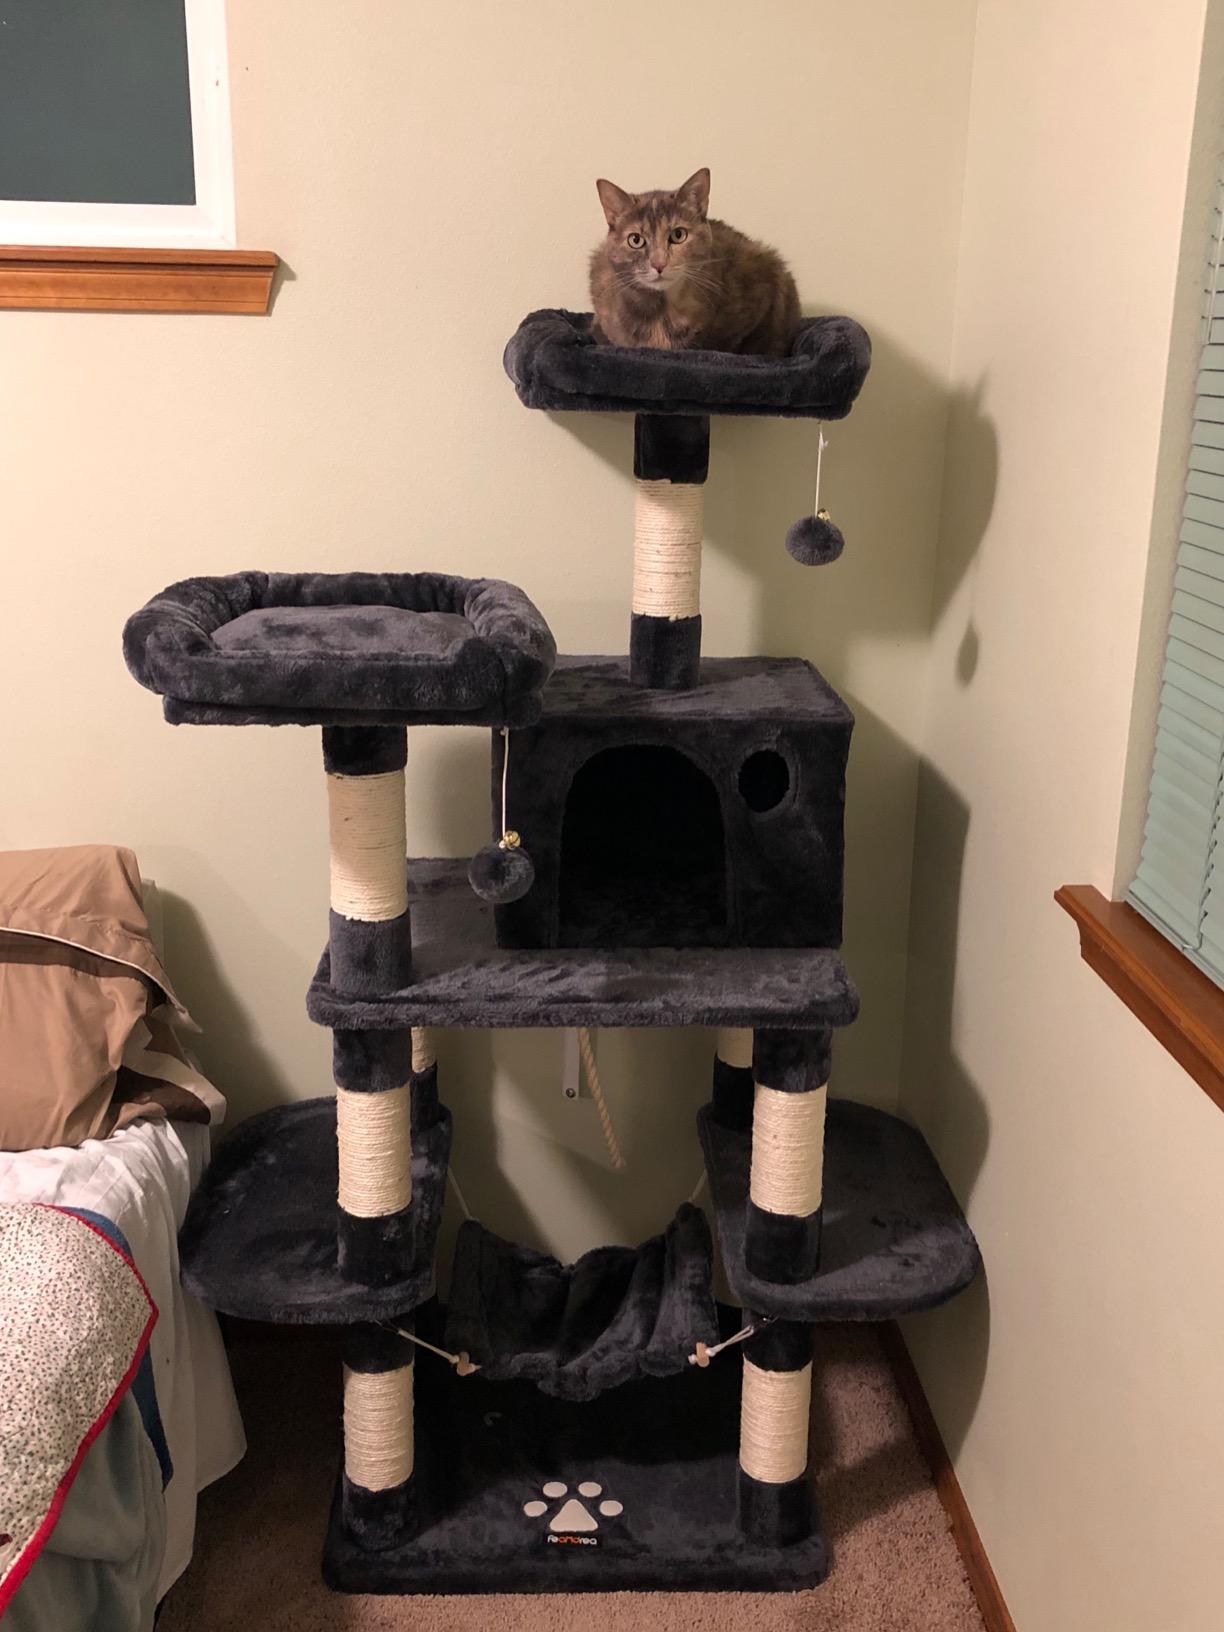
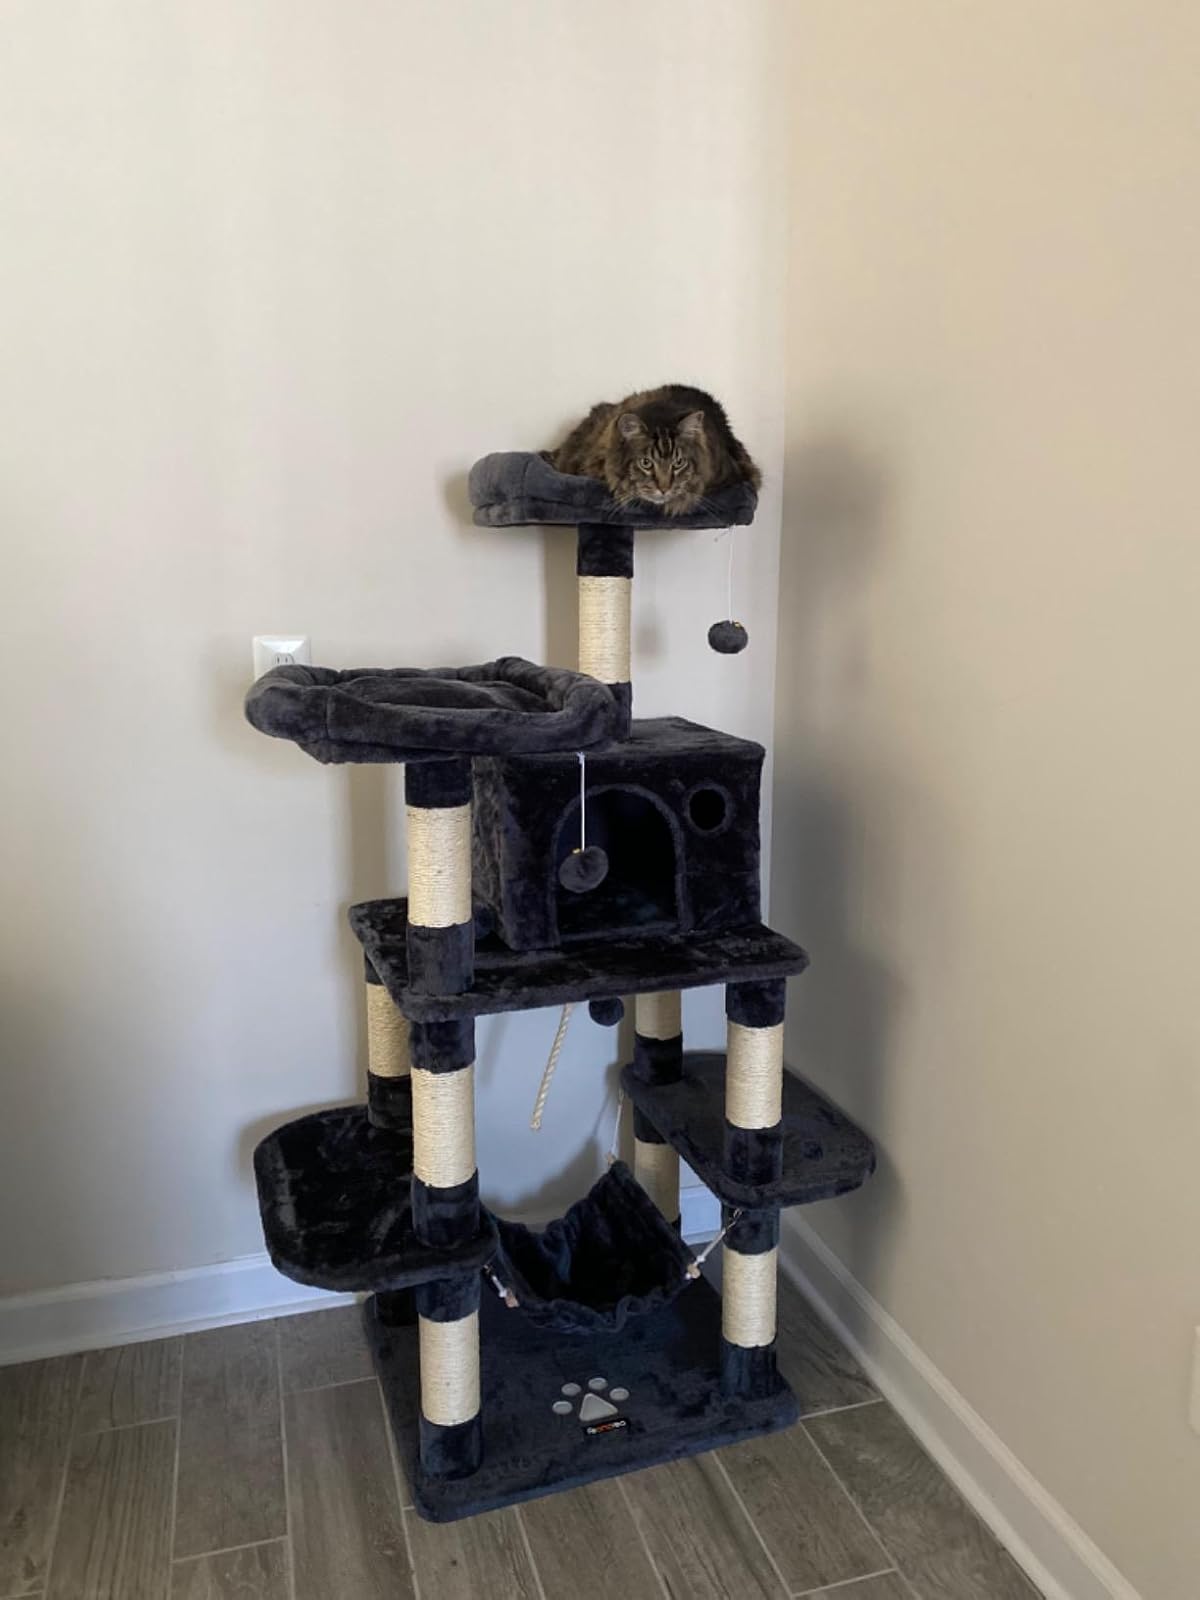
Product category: items_cat tree
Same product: yes